Mountain View, California

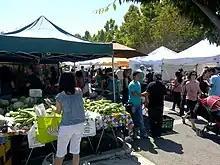
Mountain View Farmers' Market

Mountain View has one central public library, the Mountain View Public Library, which has video, music, books, and access to the Internet. The library provides outreach services through the bookmobile and S.O.S. volunteer program to those in Mountain View who are unable to come to the main branch. The building was built in 1997. The second floor of the library has a special collection in a room devoted to the history of Mountain View, which features a portrait of Crisanto Castro, for whom the major downtown thoroughfare is named. Displayed outside the library is a piece of the Berlin Wall, installed in 2013.